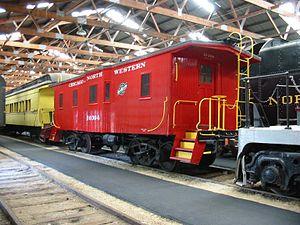
Le fourgon-frein, appelé cambuse au Canada francophone ou caboose en Amérique du nord anglophone, est un wagon d’accompagnement des trains de marchandises, doté d’un frein à vis. Situé en queue de train, il était occupé par un agent chargé de la surveillance du train et de son freinage en cas de besoin.